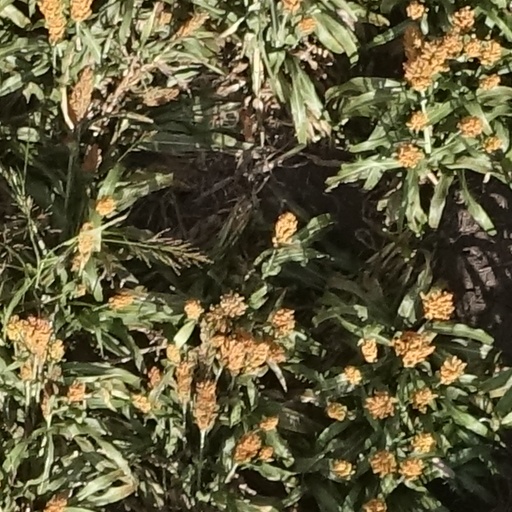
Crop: sorghum